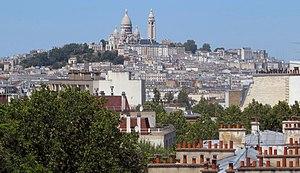
Vue depuis la Butte Bergeyre en direction de Montmartre.
La butte Bergeyre est un micro-quartier du 19ᵉ arrondissement de Paris, en France.